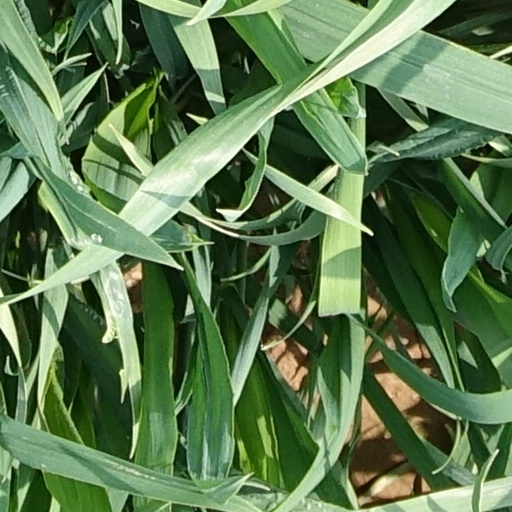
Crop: wheat